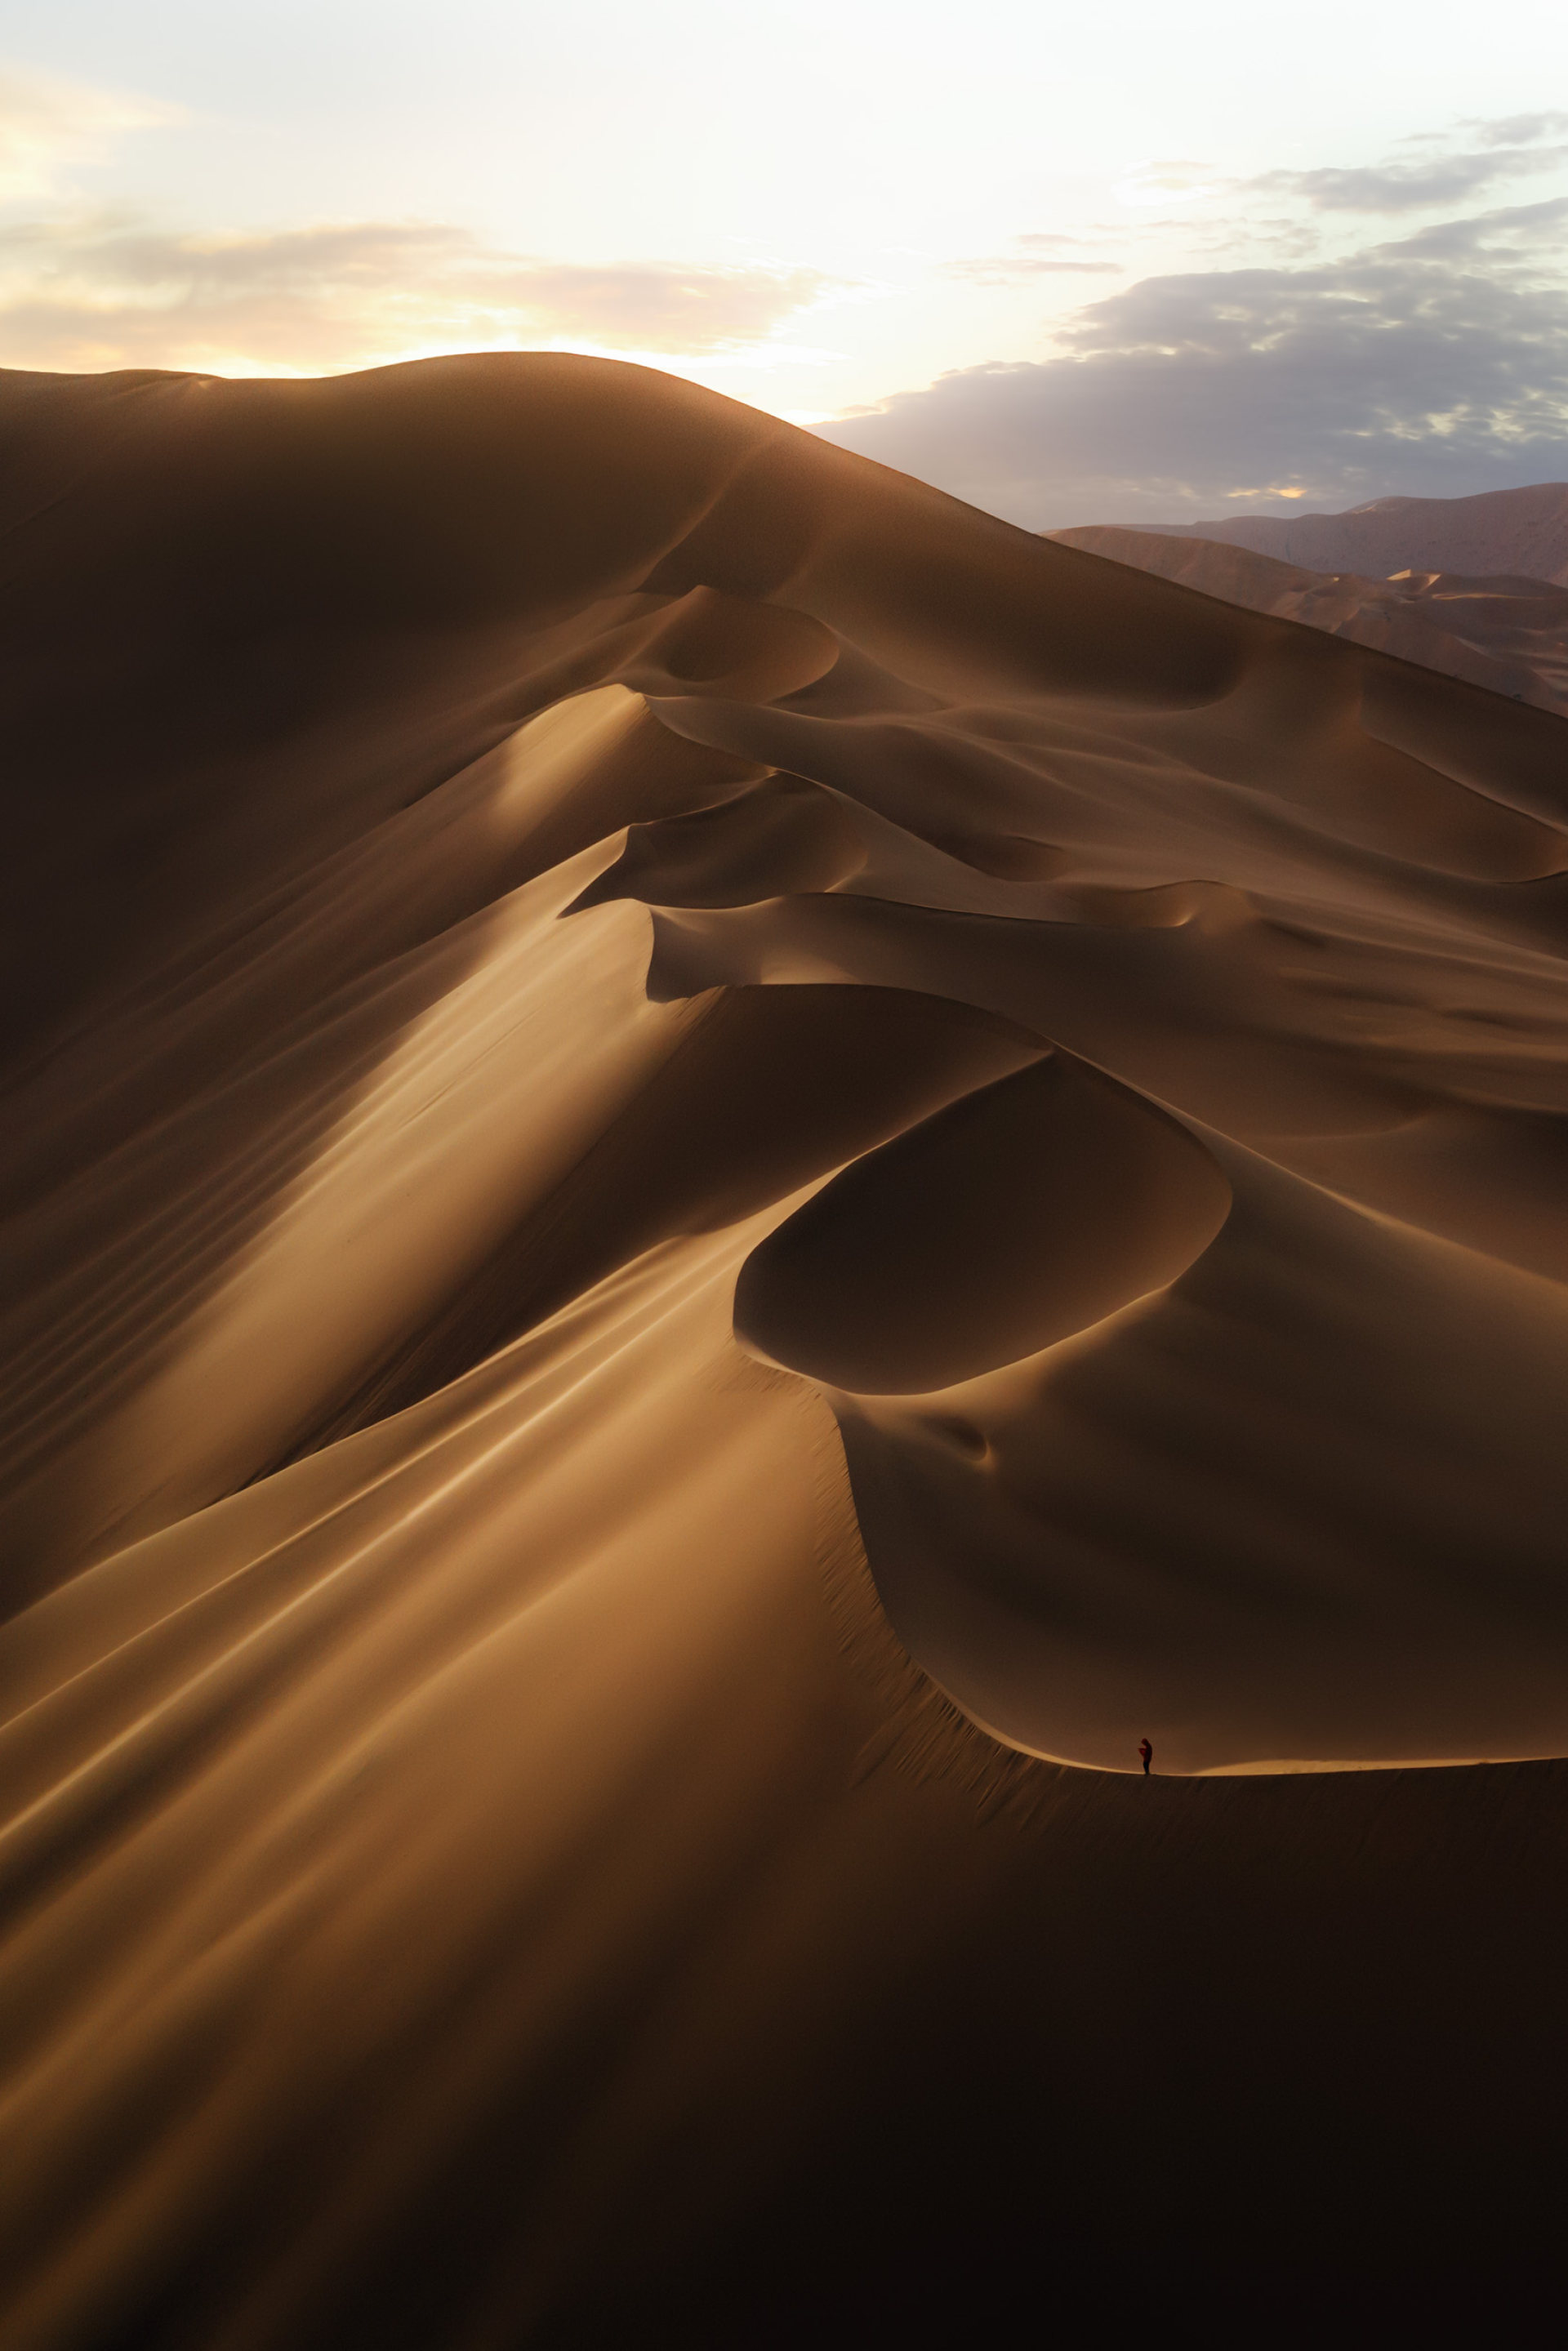
natural, brown, natural environment, erg, atmosphere, dune, sand, landscape, aeolian landform, sunlight, amber, horizon, desert, ecoregion, singing sand, tan, beige, space, sahara, evening, heat, dusk, wind, calm, shadow, building material, blowout, stock photography, sunset